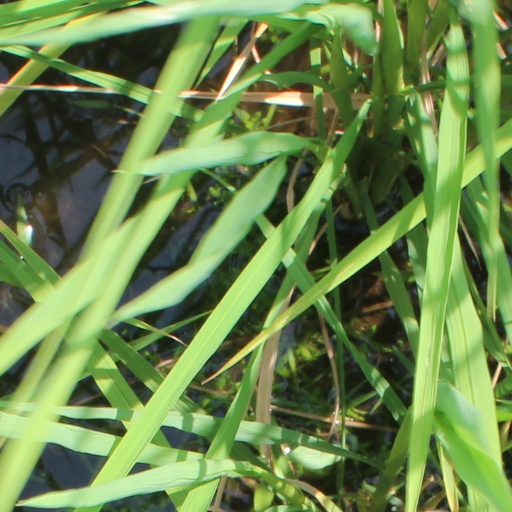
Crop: rice